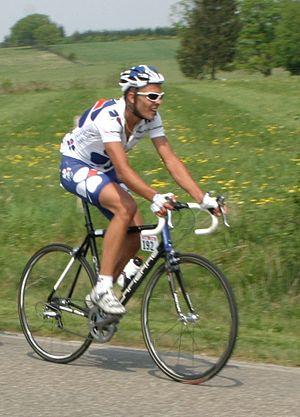
Rémy Di Gregorio au Liège-Bastogne-Liège 2007